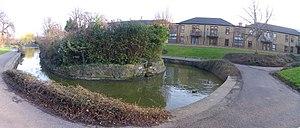
Ranelagh Gardens, Jardin public a Ranelagh, conté de Dublin en Irlande
Ranelagh est un quartier résidentiel au sud de Dublin, en Irlande. Il fait partie de Dublin 6 et de la zone électorale de Rathmines.